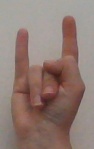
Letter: la